Les Bingaman

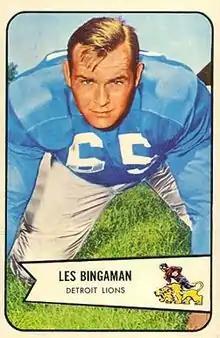
Bingaman on a 1954 Bowman football card

Lester Alonza "Bingo" Bingaman (February 3, 1926November 20, 1970) was an American football player and coach. He played college football at the University of Illinois from 1944 to 1947 and professional football in the National Football League (NFL) for the Detroit Lions from 1948 to 1954. He earned trips to the Pro Bowl after the 1951 and 1953 seasons. He was also selected as a first-team All Pro player four consecutive years from 1951 to 1954. At times weighing as much as 350 pounds, Bingaman was the heaviest player in the NFL during his playing career. He later worked as an assistant coach for the Detroit Lions from 1960 to 1964 and for the Miami Dolphins from 1966 to 1969.